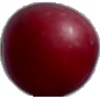
Label: Cherry Wax Red 1